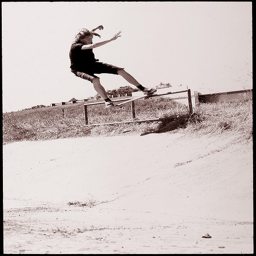
A skateboarder is using a rail to perform a stunt.
A man is doing a skateboard trick in the dirt.
The skater in the black and white photo is performing a rail.
The boy that is skateboarding this not have on any safety gear.
A man is playing skateboard on a fence.